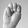
ASL letter: M